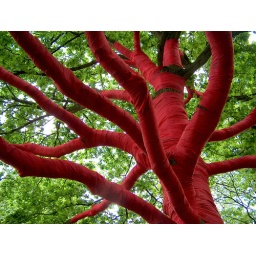
An oak tree with snakelike branches enwrapped in red